St. Vincent de Paul Roman Catholic Church (Toronto)

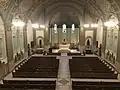
Interior (during Passiontide)

In 1900, Holy Family Church was created in the Parkdale neighbourhood, out of Toronto's original west end parish of St. Helen's, Brockton at a time when development was already spreading north from Parkdale to the new 'Howard Park' residential district. By 1914, at the end of the first large wave of non-British immigration to Toronto, many Catholics had arrived in the city and the population was considered sufficient for a second parish near Parkdale on Roncesvalles Ave which was developing as a commercial heart of the Howard Park neighbourhood.